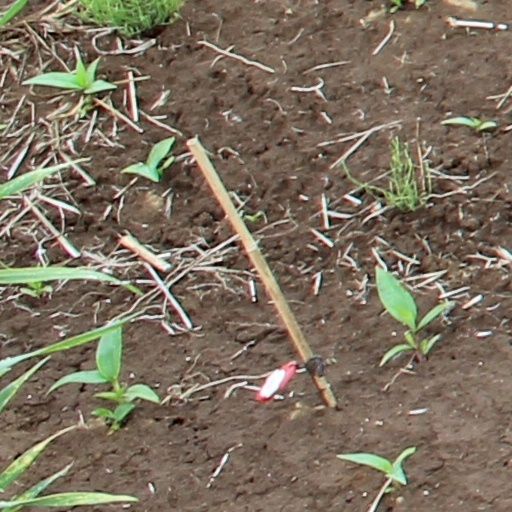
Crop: wheat